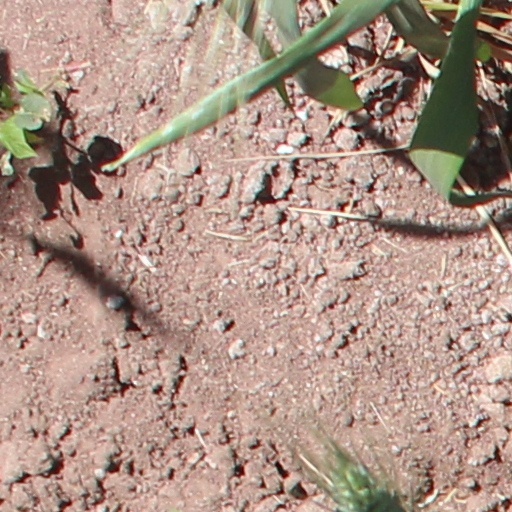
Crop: wheat